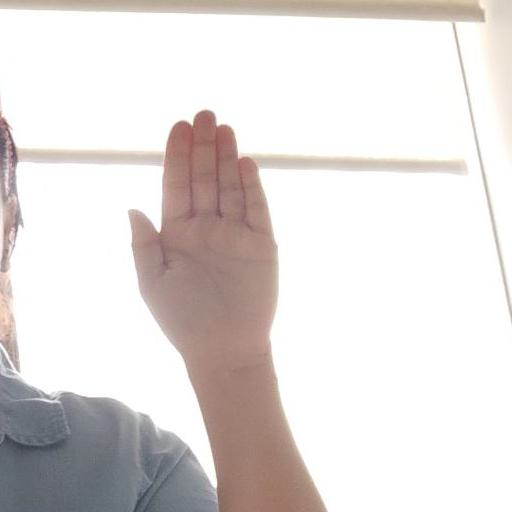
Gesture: stop